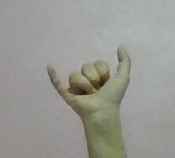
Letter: ya